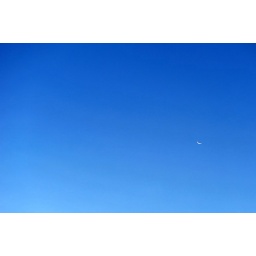
bulan sabit in blue sky